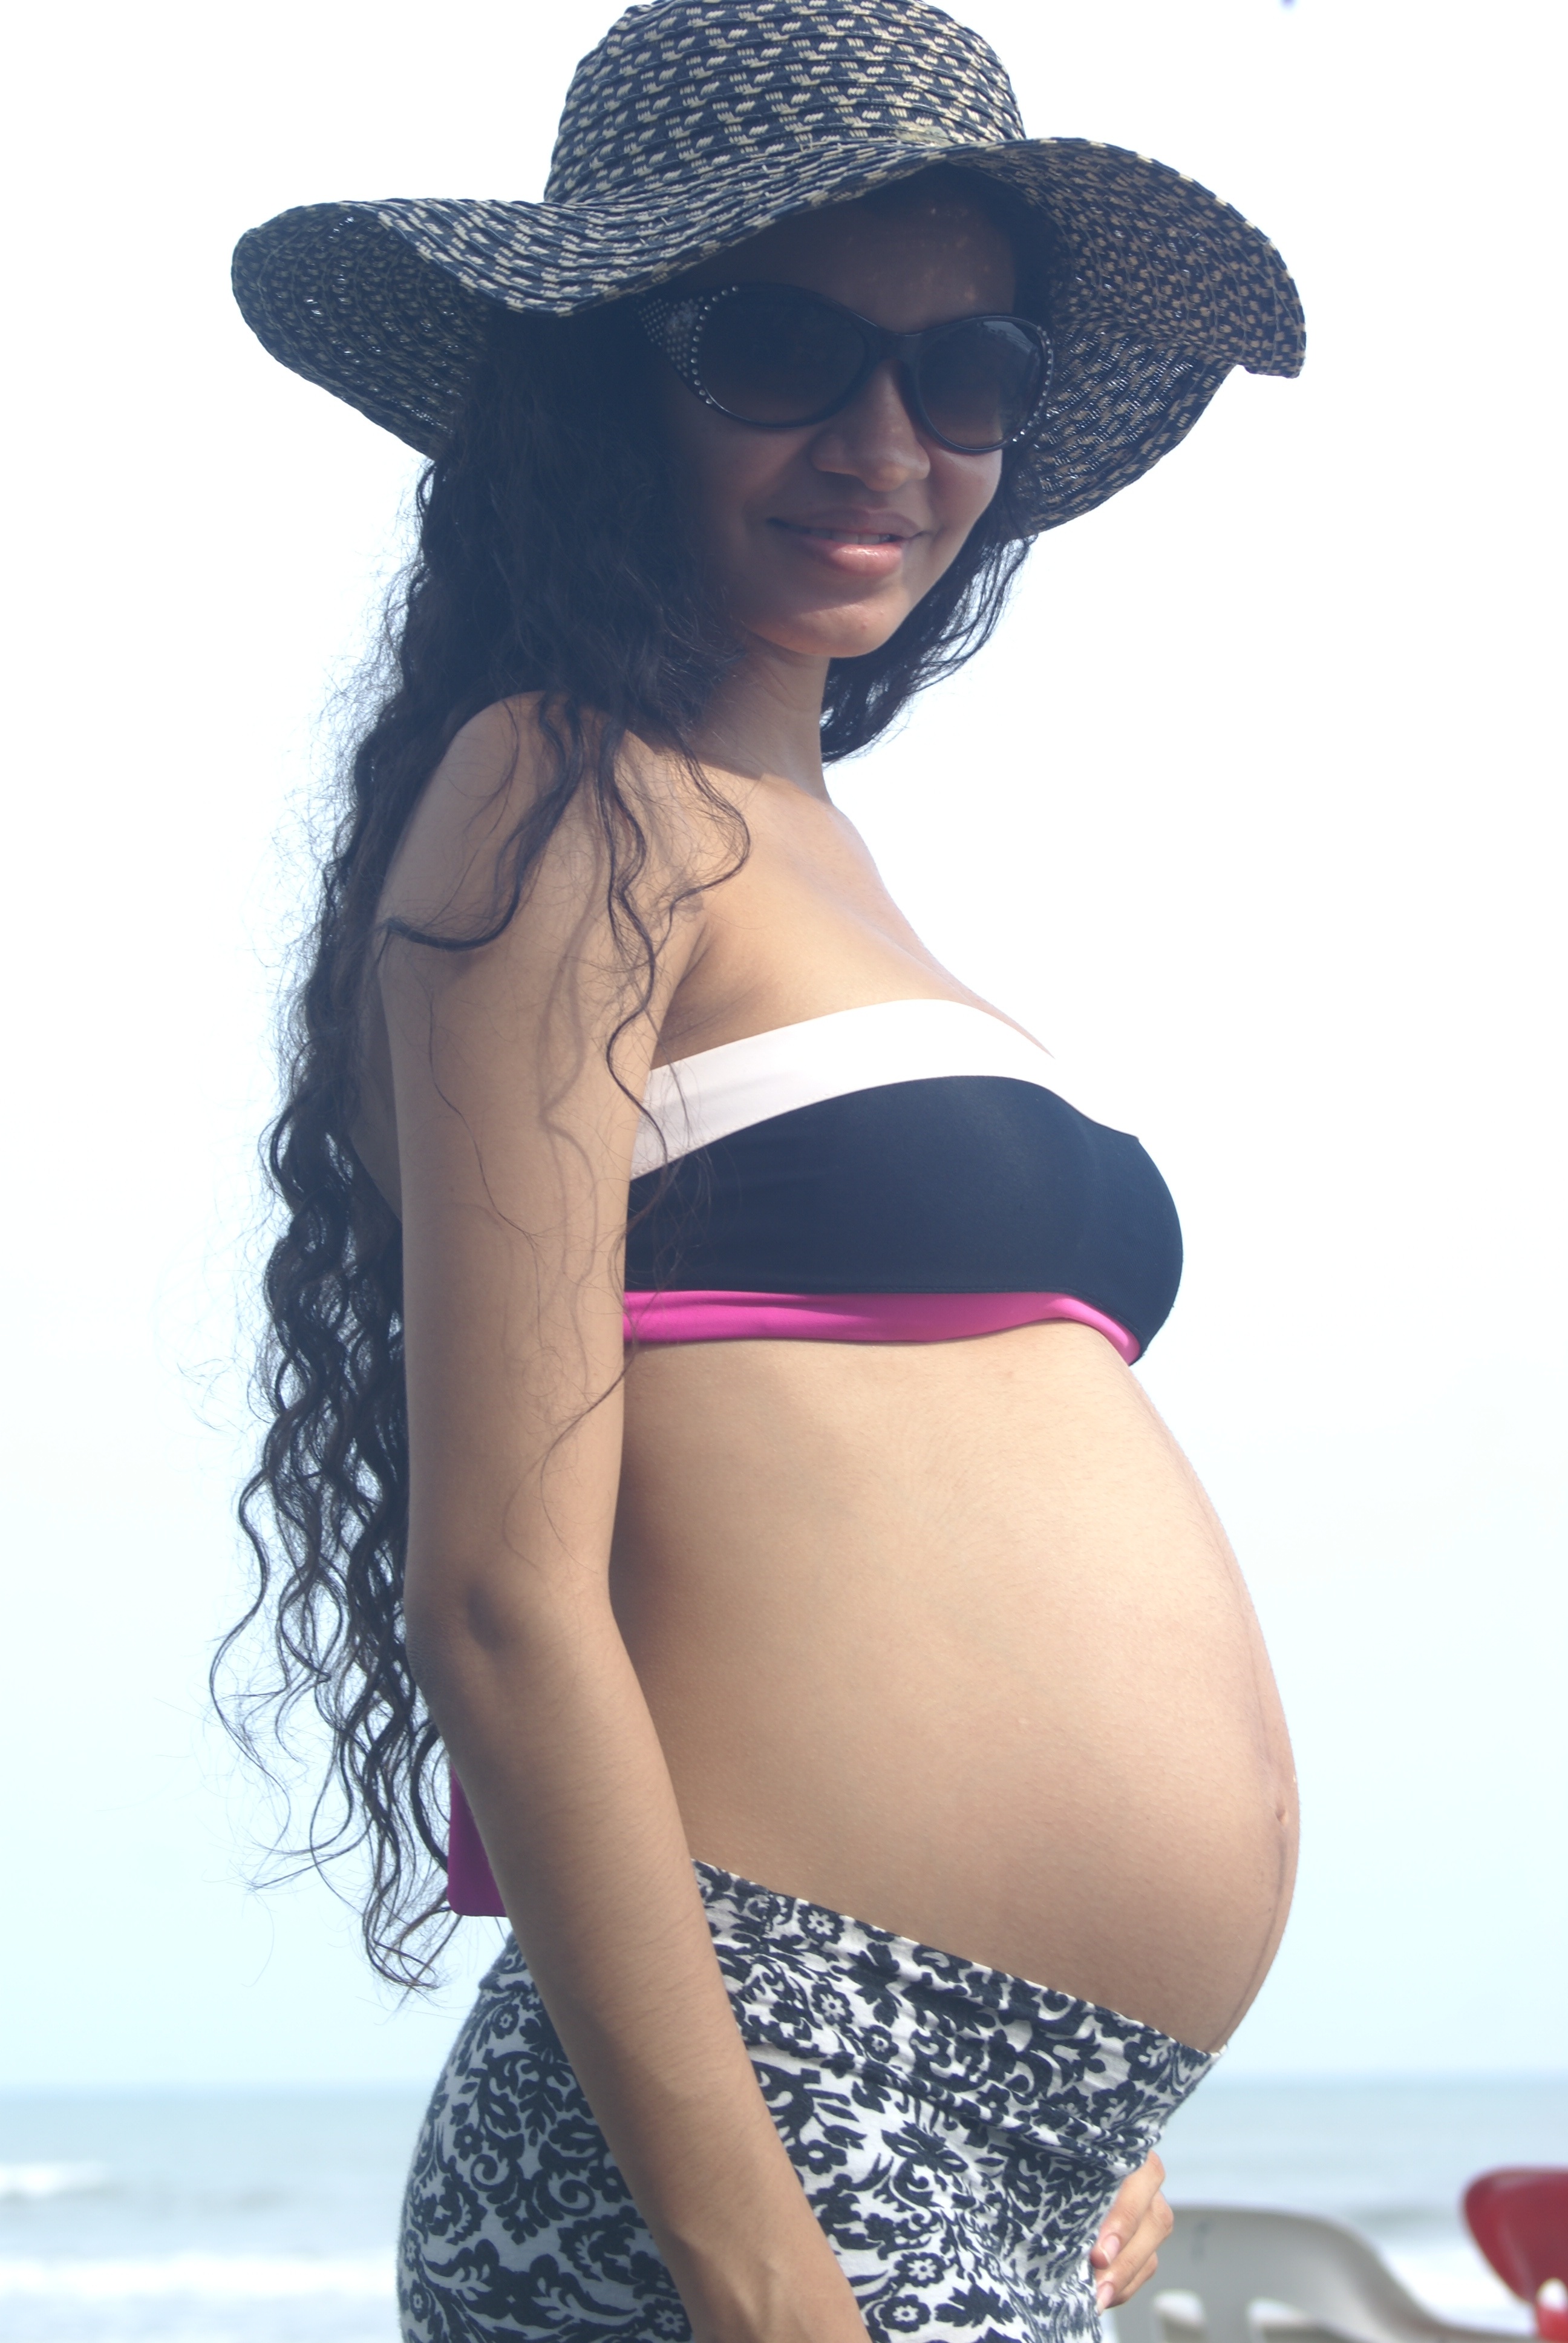
beach, hair, model, hat, fashion, clothing, hairstyle, swimwear, long hair, women, cap, pregnant, beauty, photo shoot, caribbean sea, future mom, supermodel